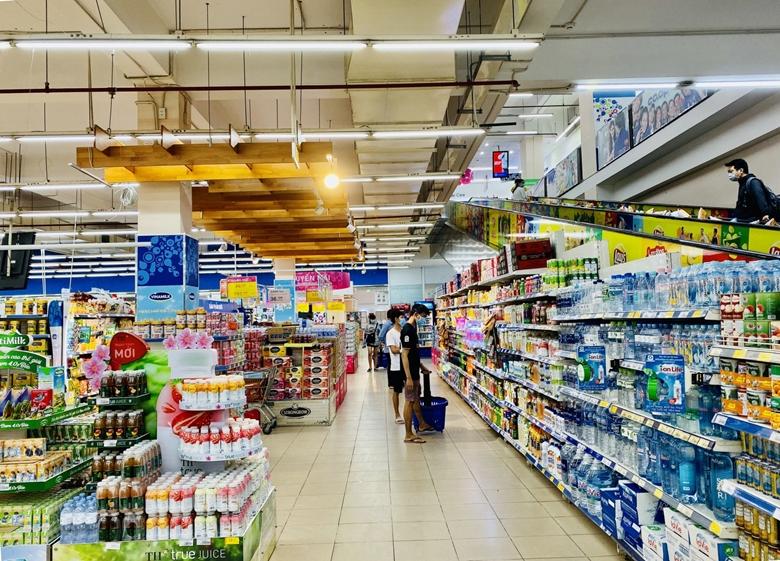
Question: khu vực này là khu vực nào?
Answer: khu vực này là một siêu thị